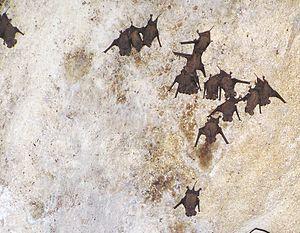
Tadarida brasiliensis, appelée Molosse du Brésil ou Tadaride du Brésil est une chauve-souris du continent américain, vivant en colonies regroupant de très nombreux individus. Elle appartient à la famille des Molossidae.
Tadarida est un genre de chauves-souris de la famille des Molossidae. On les appelle des tadarides en français.